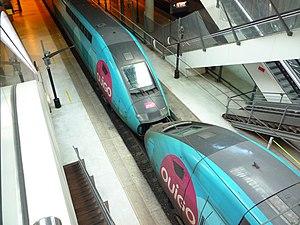
La gare de Marne-la-Vallée - Chessy est une gare ferroviaire française de la ligne A du RER et de la LGV Interconnexion Est, située sur le territoire de la commune de Chessy, dans le département de Seine-et-Marne, en région Île-de-France.
Serris est une commune française située dans le département de Seine-et-Marne, en région Île-de-France. Serris fait partie du secteur IV de la ville nouvelle de Marne-la-Vallée, appelé Val d'Europe, et de l'intercommunalité Val d'Europe Agglomération.